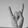
ASL letter: Y